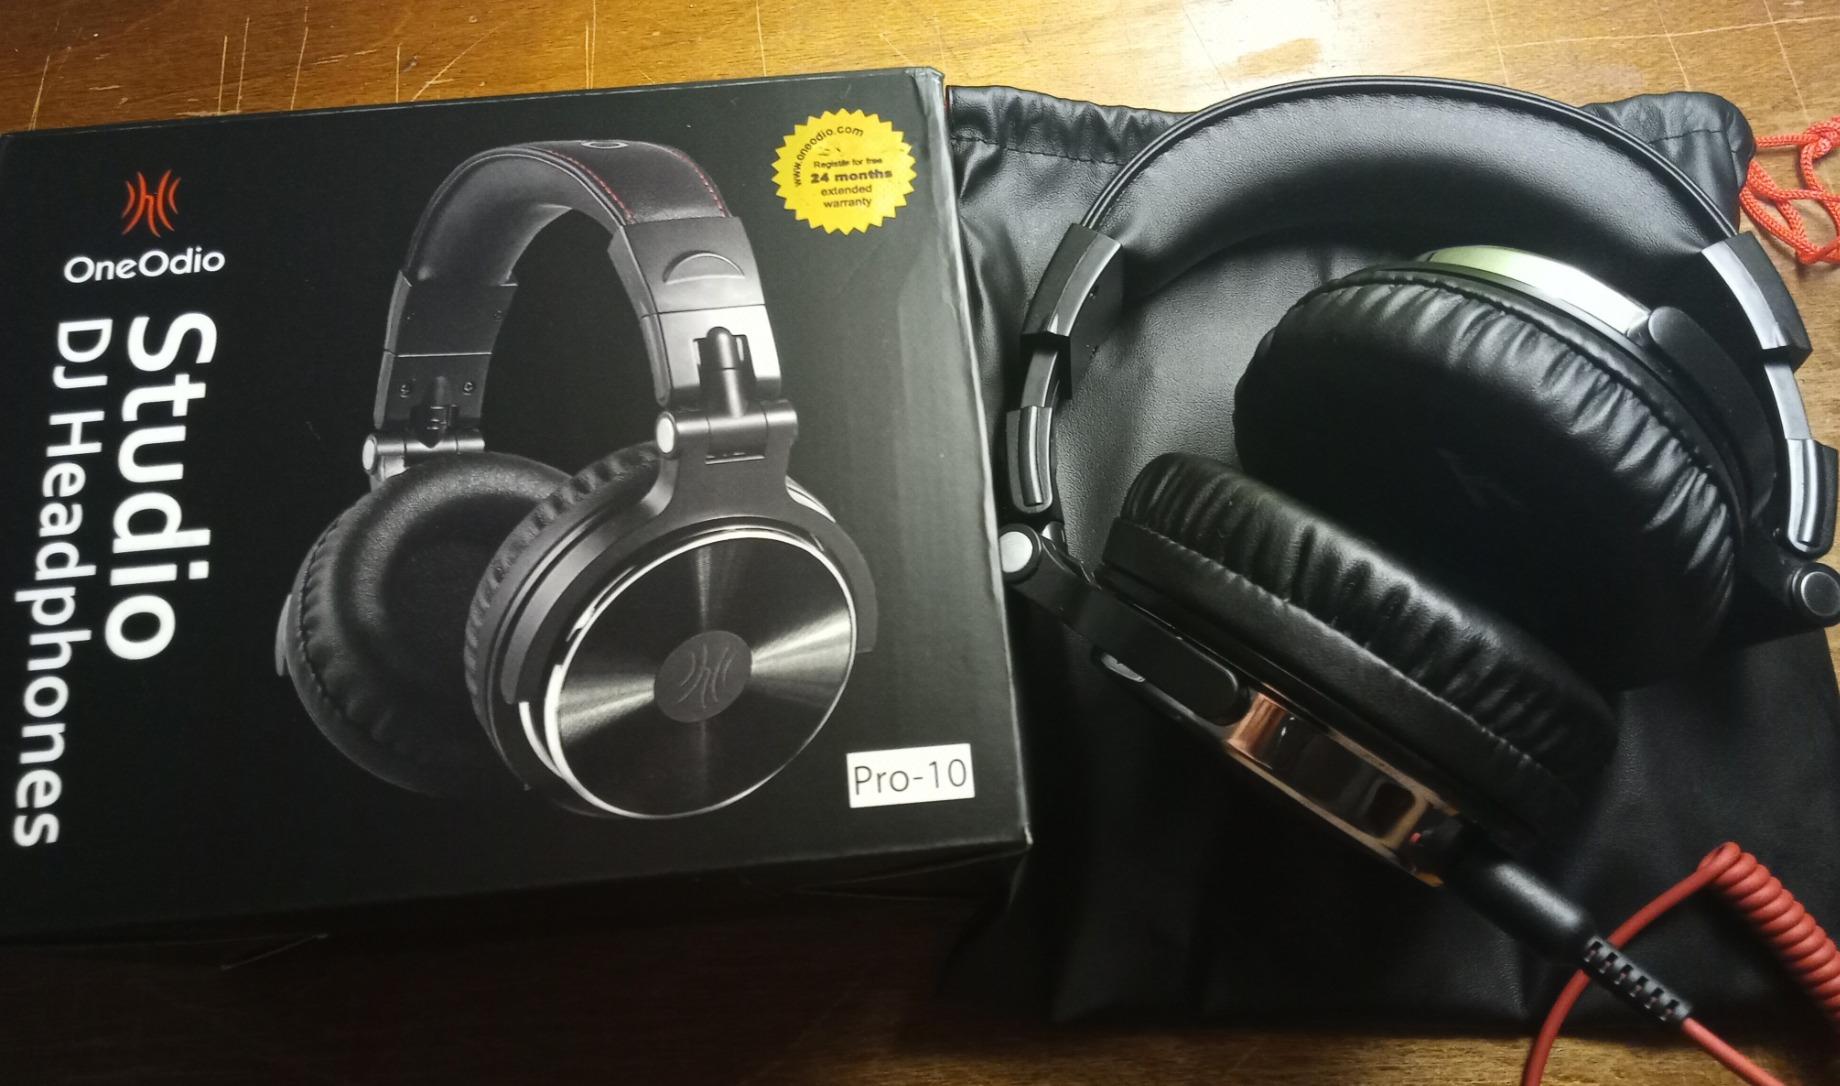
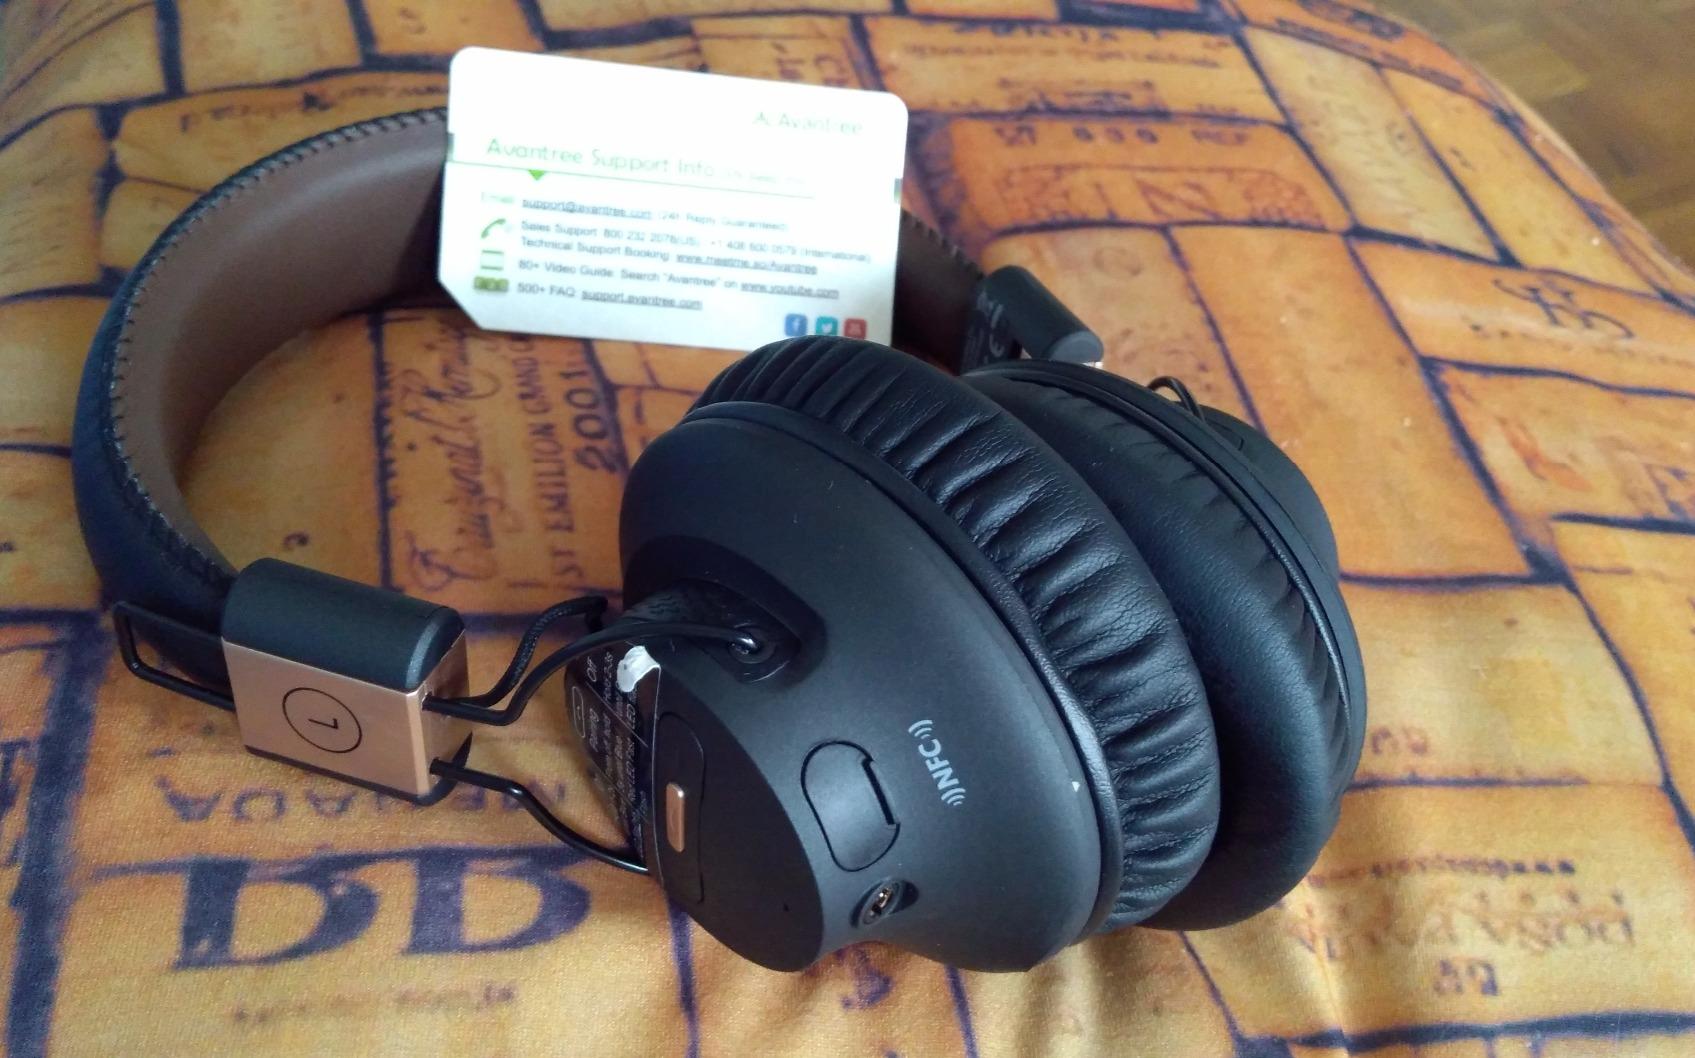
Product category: headphones
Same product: no